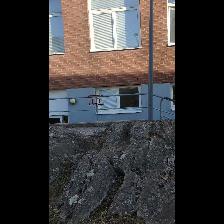
Label: NonHuman